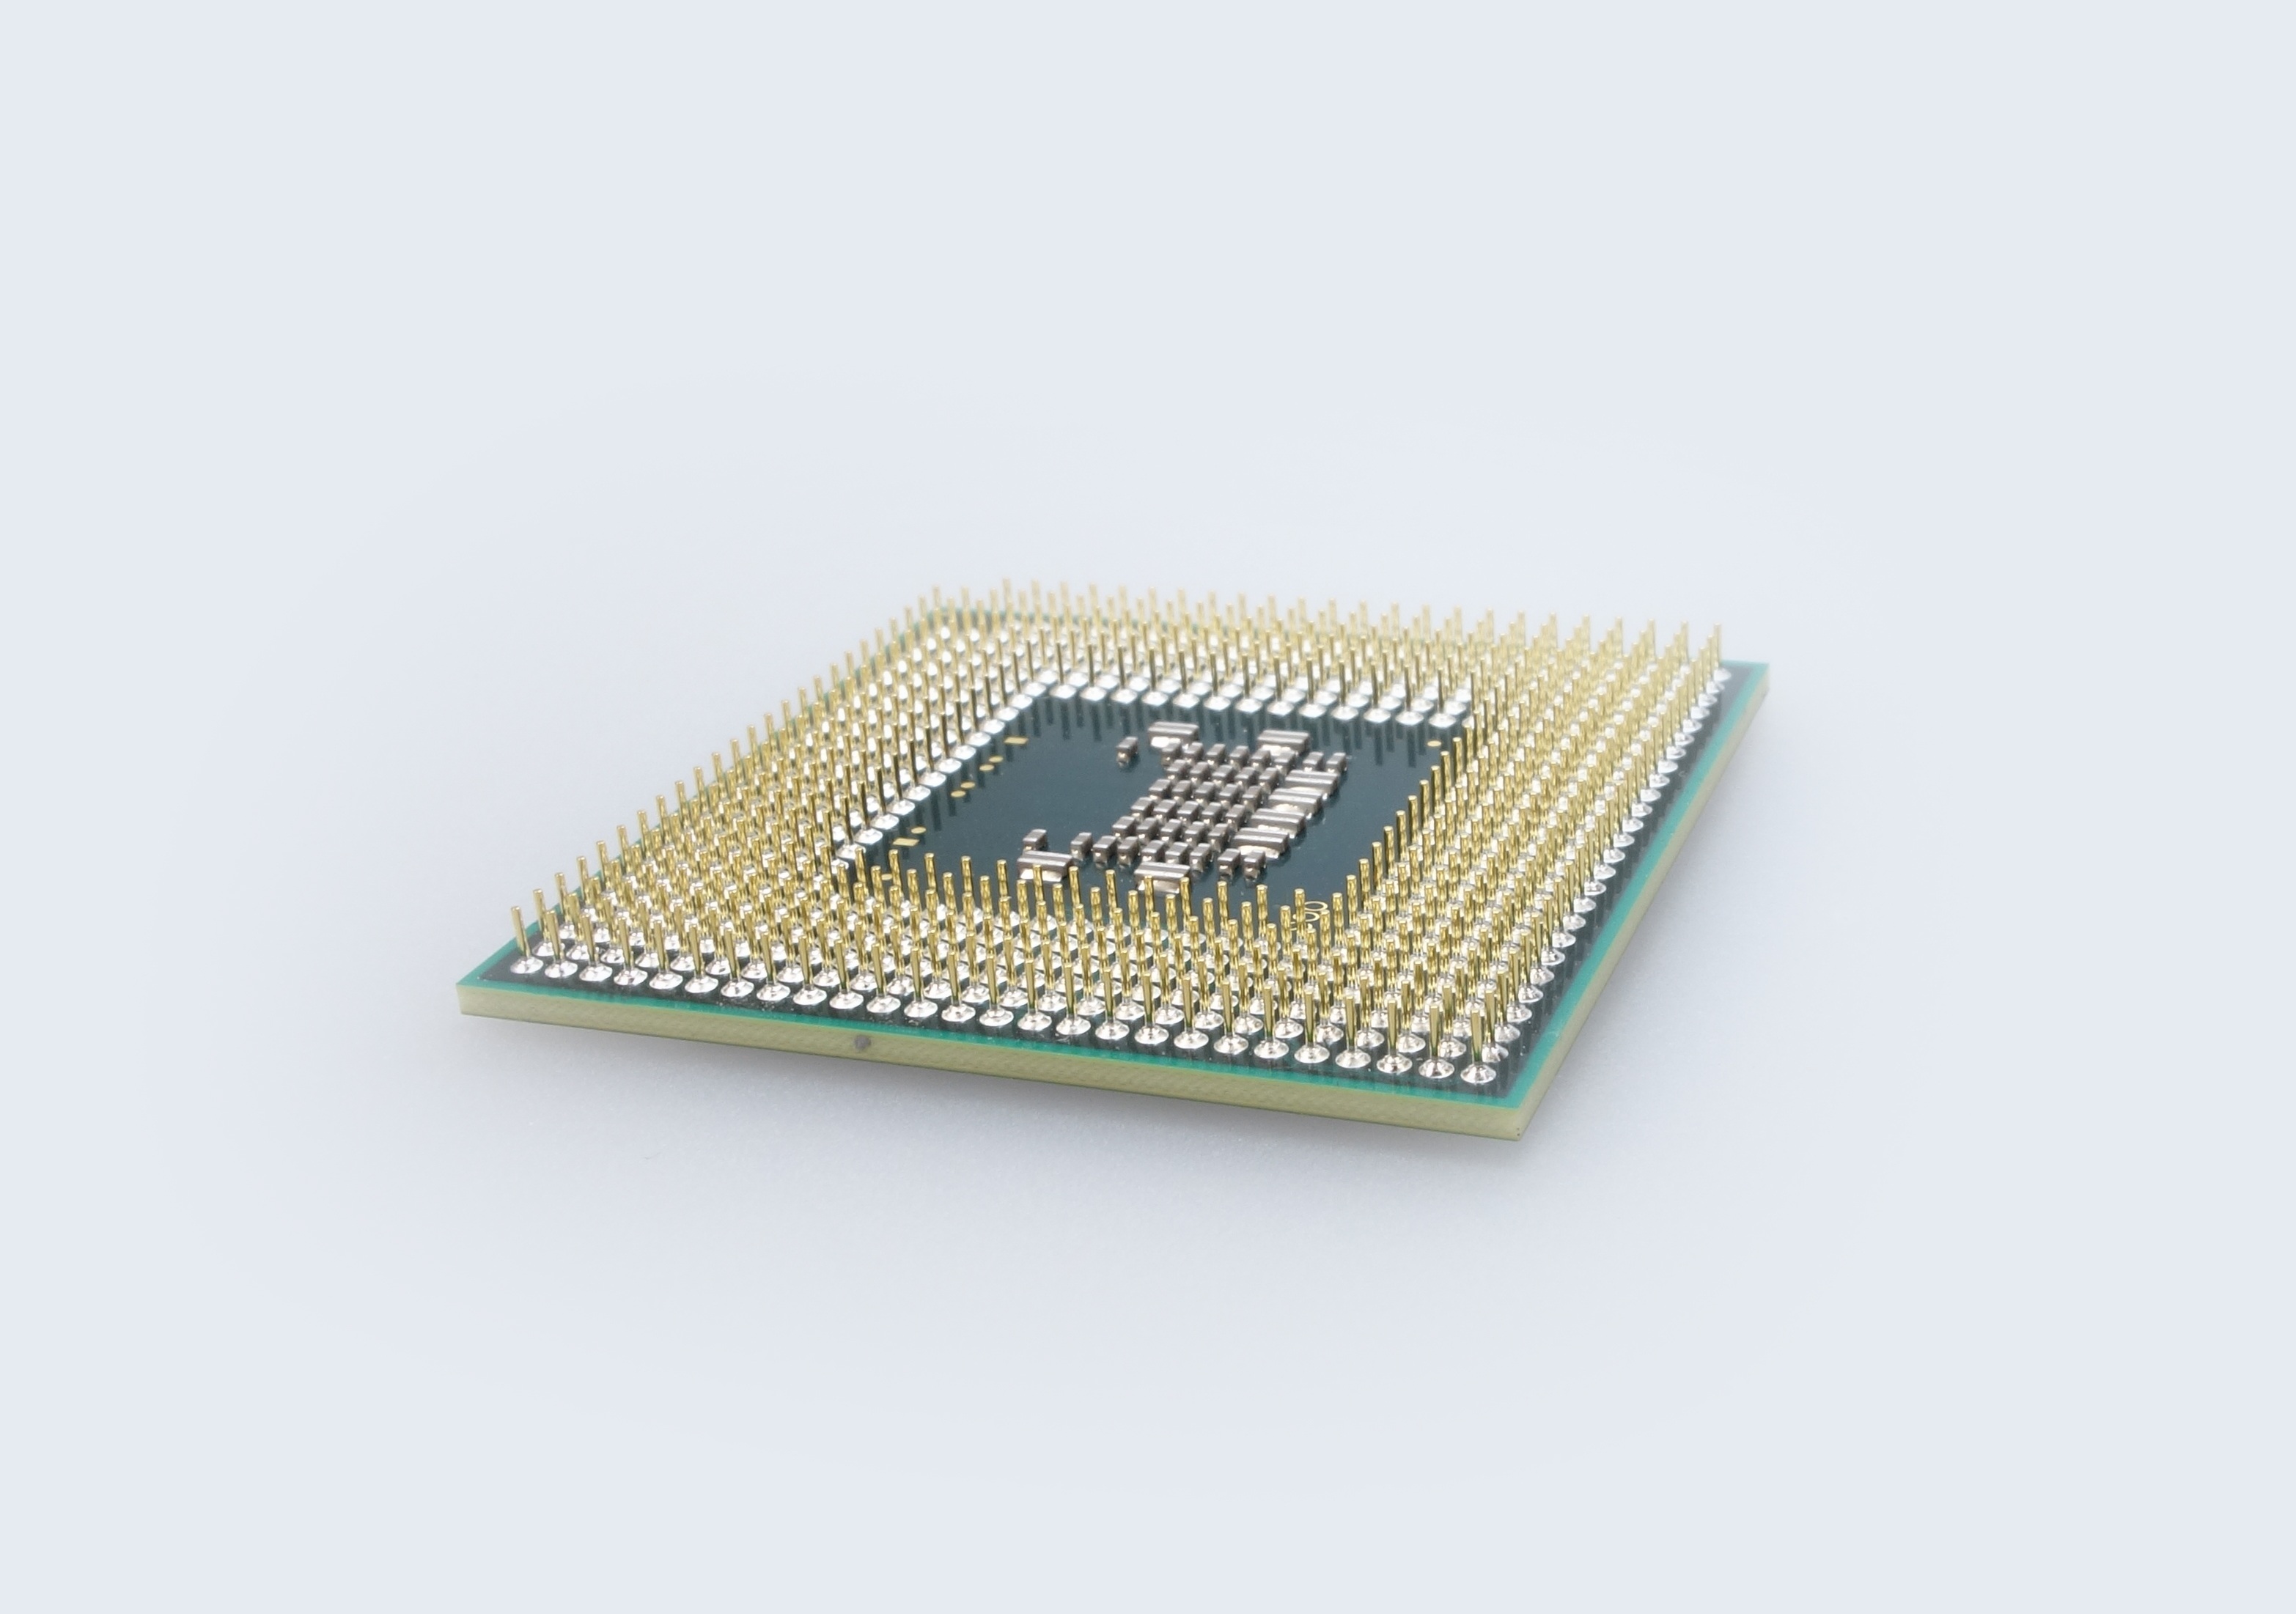
computer, technology, electronics, microchip, pins, processor, cpu, chip, microcontroller, microprocessor, electronic device, central processing unit